Walerian Protasewicz

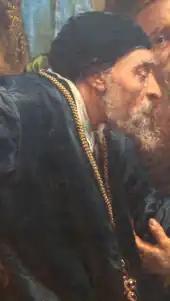
Protasewicz in Jan Matejko's painting of the Union of Lublin

Protasewicz was appointed as bishop of Lutsk by Pope Paul III on 27 May 1549 and as bishop of Vilnius by Pope Paul IV on 10 April 1556. At first, he was more interested in political affairs, participating in the Seimas and advising the Grand Duke. Generally, Protasewicz supported judicial independence of the Grand Duchy of Lithuania and opposed a closer union between Poland and Lithuania. In 1568, Protasewicz joined a commission preparing the third Statute of Lithuania and headed it until his death. He was a leading member of the Lithuanian delegations sent to the Polish Great Sejm to negotiate the Union of Lublin.